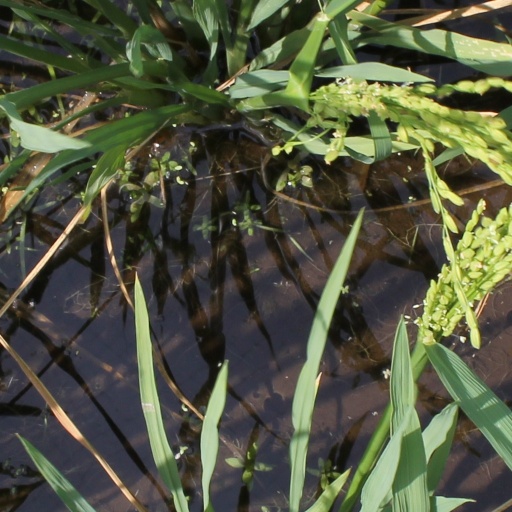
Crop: rice